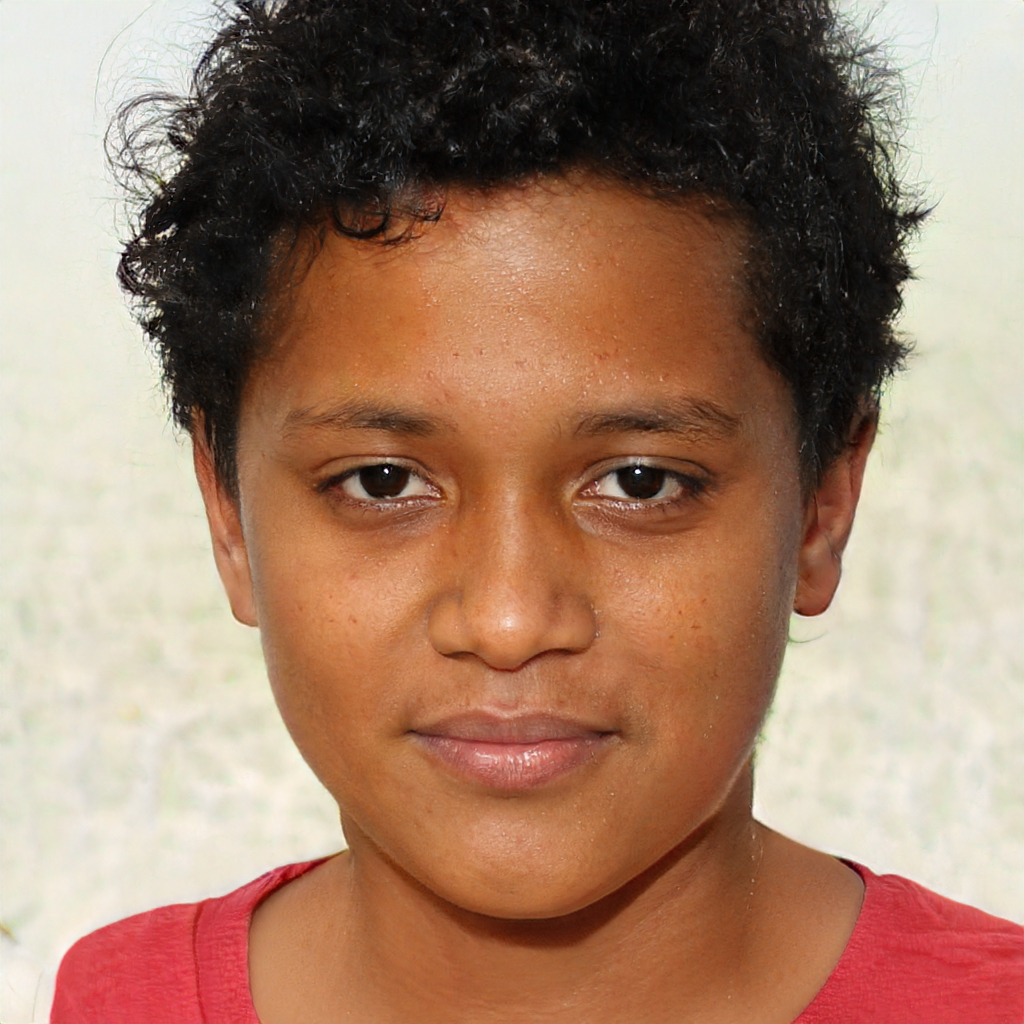
Portrait style: Real Portrait